Protector USV

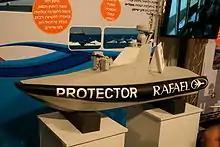
1:6 scale model of Protector USV

Based on a 9-metre (30-foot) rigid-hulled inflatable boat, the Protector is stealthy, fast and highly maneuverable. The vessel's low profile upper structure is sealed and aerodynamic, and its modular platform design allows it to be reconfigured to meet changing mission requirements, such as force protection, anti-terror, surveillance and reconnaissance, mine and electronic warfare. The hull is a deep V-shaped planing hull, with the inflatable section providing stability and endurance. A single diesel engine drives water jets, allowing speeds of .